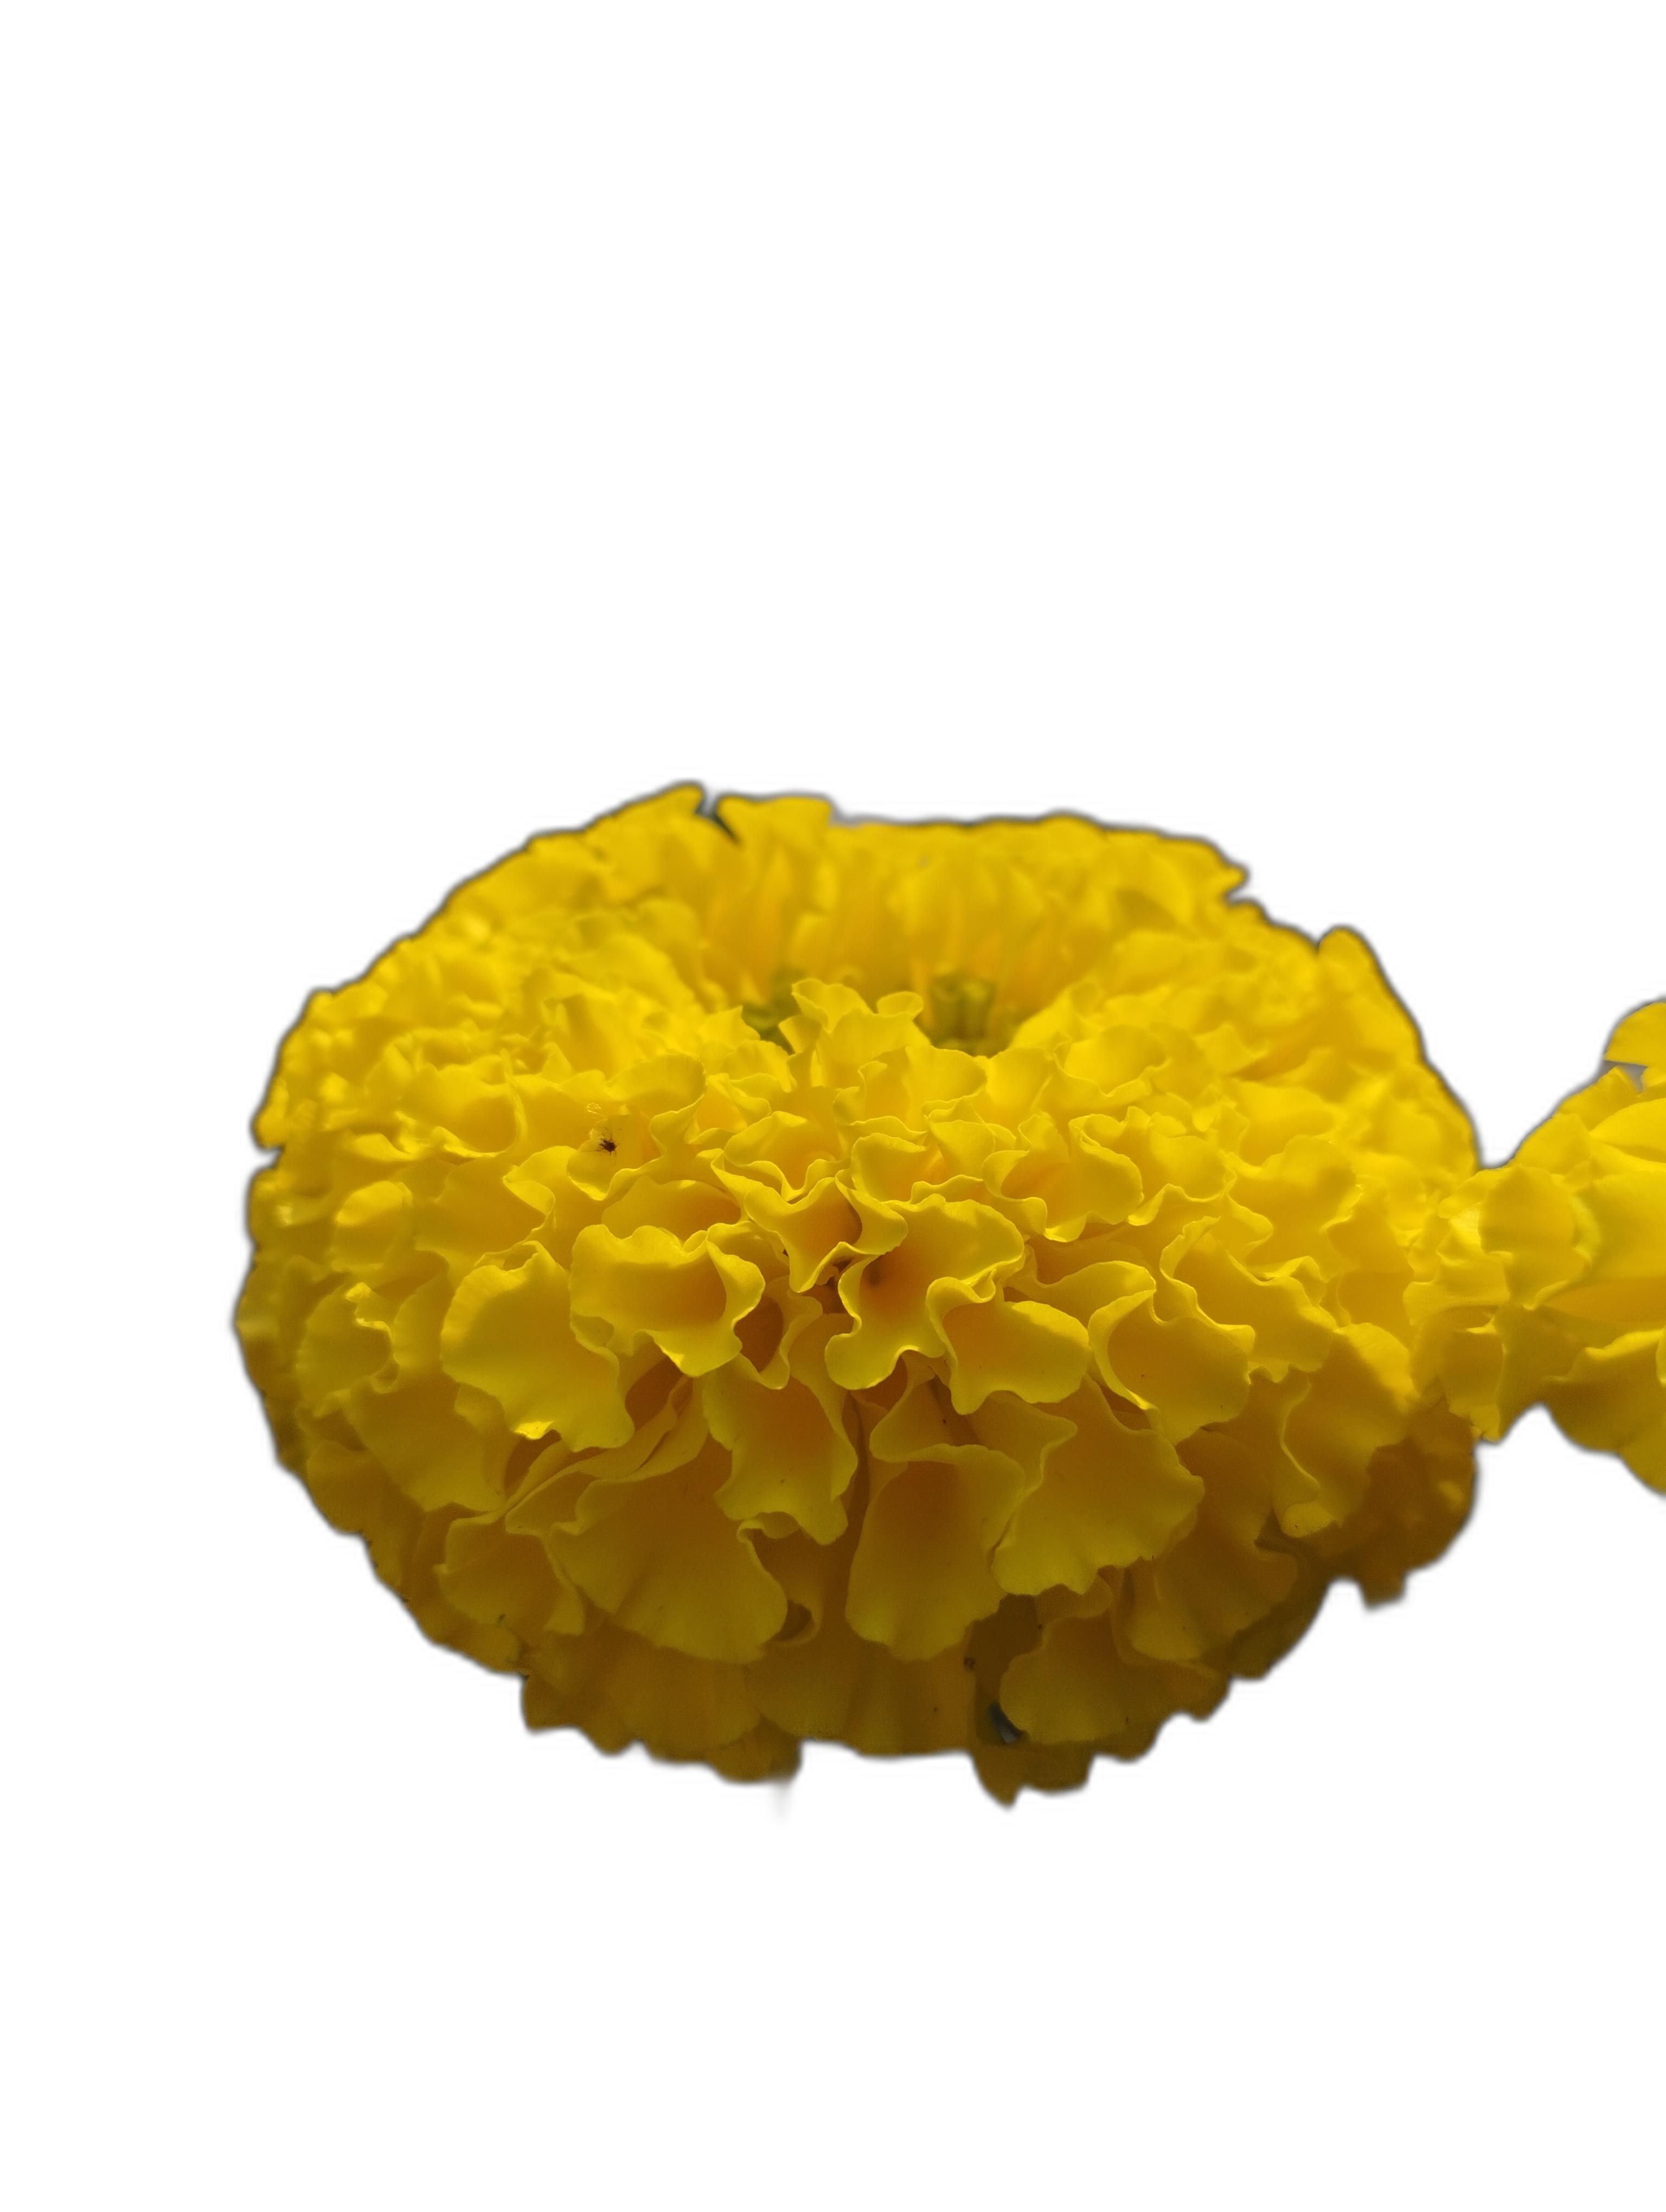
Label: Marigold